Czarnowąsy

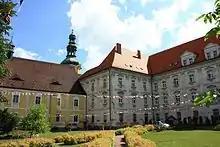
Monastery

It is situated on the Mała Panew river near its confluence with the Oder. The village lies approximately south-east of Dobrzeń Wielki and north-west of the regional capital Opole.